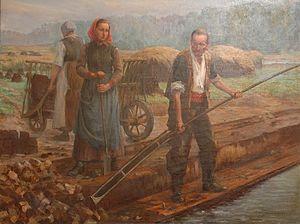
Peinture de Jean de FRANCQUEVILLE
Jean de Francqueville, né à Amiens le 17 février 1860, décédé à Wargnies le 30 mars 1939 est un aristocrate français, peintre picard et maire du village de Wargnies dans la Somme de 1894 à 1939.